Servillano Aquino

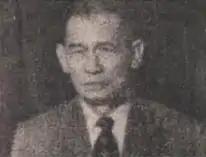
General Servillano Aquino

Servillano Aquino y Aguilar (April 20, 1874 – February 3, 1959), commonly nicknamed Mianong, was a Filipino general during the Philippine Revolution and the Philippine–American War. He served as a delegate to the Malolos Congress and was the grandfather of Benigno S. "Ninoy" Aquino Jr. and the great-grandfather of Benigno Aquino III, the 15th President of the Philippines.